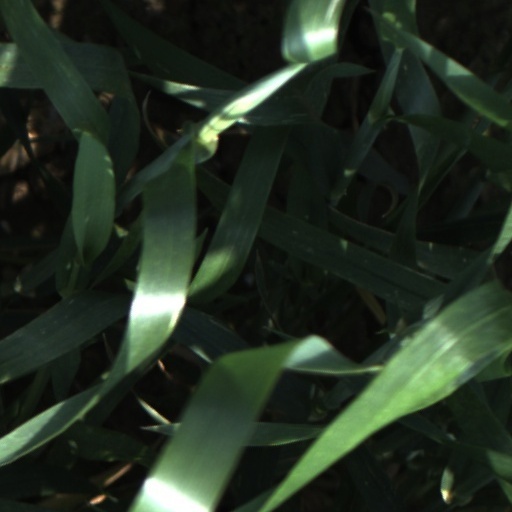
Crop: wheat